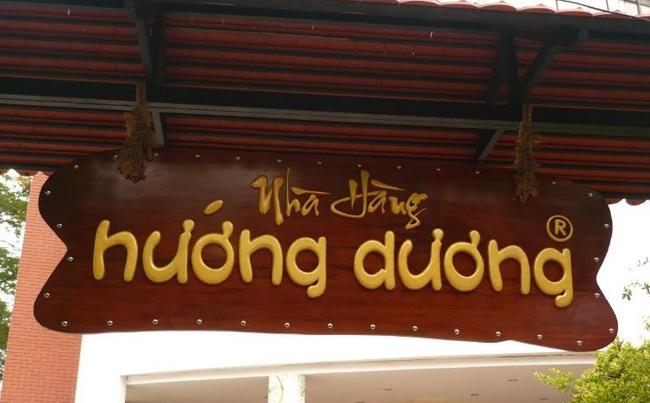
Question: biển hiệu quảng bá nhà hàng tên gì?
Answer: biển hiệu quảng bá nhà hàng tên hướng dương